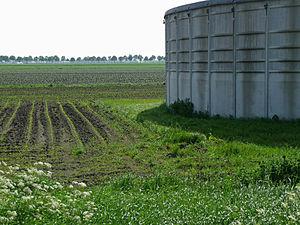
Le lisier est un effluent agricole, mélange de déjections d'animaux d'élevage et d'eau, dans lequel domine l'élément liquide. Il peut également contenir des résidus de litière en faible quantité. Il est produit principalement par les élevages de porcs, de bovins et de volailles qui n'emploient pas, ou peu, de litière pour l'évacuation des déchets. Le lisier peut s'utiliser comme engrais organique, et pose un problème d'élimination dans le cas des élevages hors-sol concentrés dans un faible périmètre. Pour l'Europe le lisier est : « tout excrément et/ou urine d'animaux d’élevage, avec ou sans litière, ainsi que le guano ».